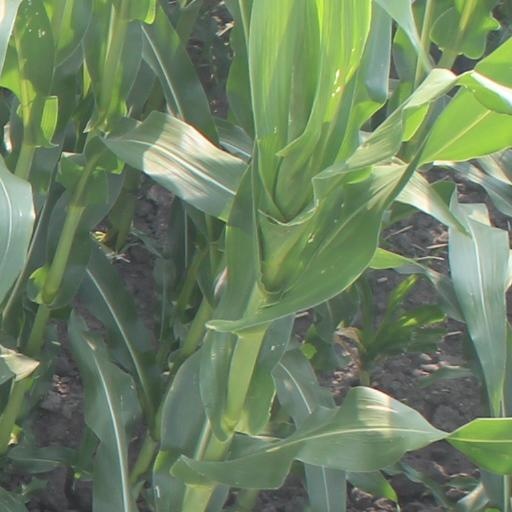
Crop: maize; corn